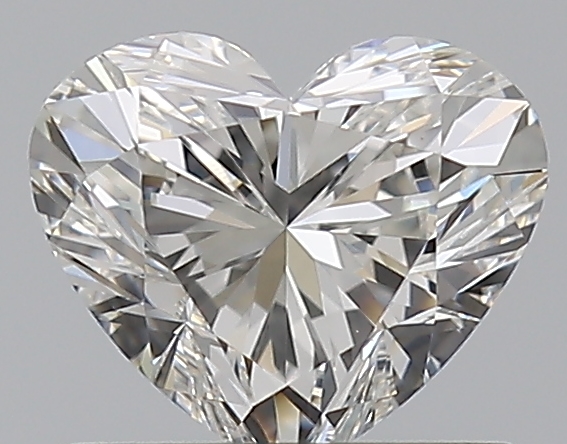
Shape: heart
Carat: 0.72
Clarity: VVS2
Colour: G
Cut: EX
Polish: EX
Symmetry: EX
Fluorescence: N
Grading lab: GIA
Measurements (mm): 5.39 x 6.33 x 3.61